Dreams Come True (S.E.S. song)

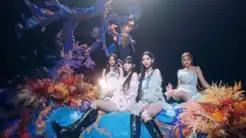
Aespa as seen in dreamy aesthetics combined with "otherworldly" visuals

An accompanying music video for the song was uploaded to SM's YouTube channel in conjunction with the release of "Dreams Come True"; the video was preceded with a teaser—which was released via the same platform one day earlier. The "otherworldly" visual combines the dreamy aesthetics from S.E.S.'s original music video with their Aespa's edgy, futuristic signature style. In the video, the group is performing the song's choreography from a grand, purple-tinted room filled with alien-like flora to a street-styled contemporary space. Later in another scene, Aespa is seen on a massive skyscraper design platform alongside projections of their virtual versions. The holographic butterflies and wings from the original music video have been retained.